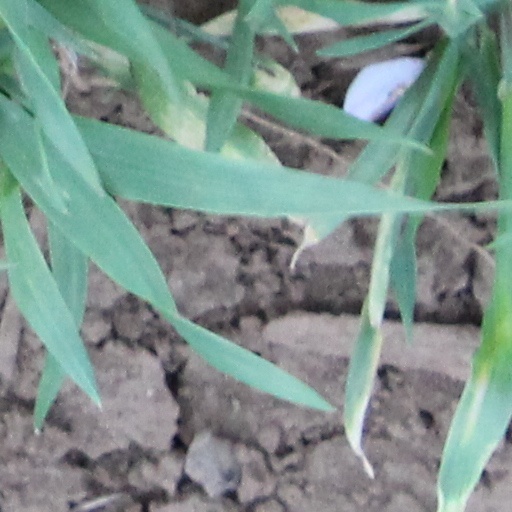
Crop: wheat